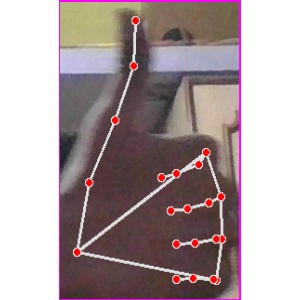
अक्षर: थ